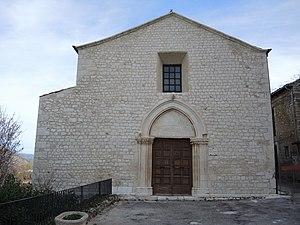
L'église Santa Maria ad Cryptas est une église située en Italie, dans la commune de Fossa.